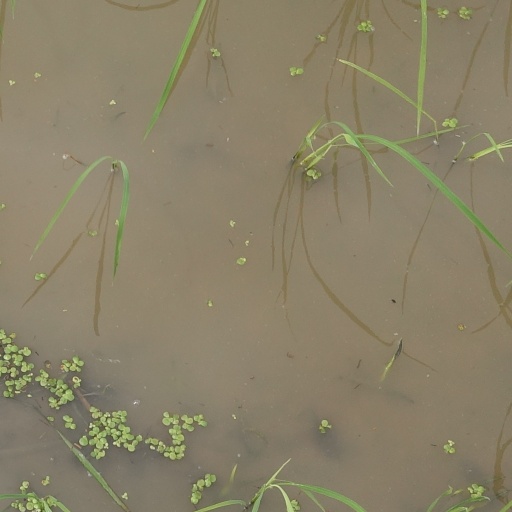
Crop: rice